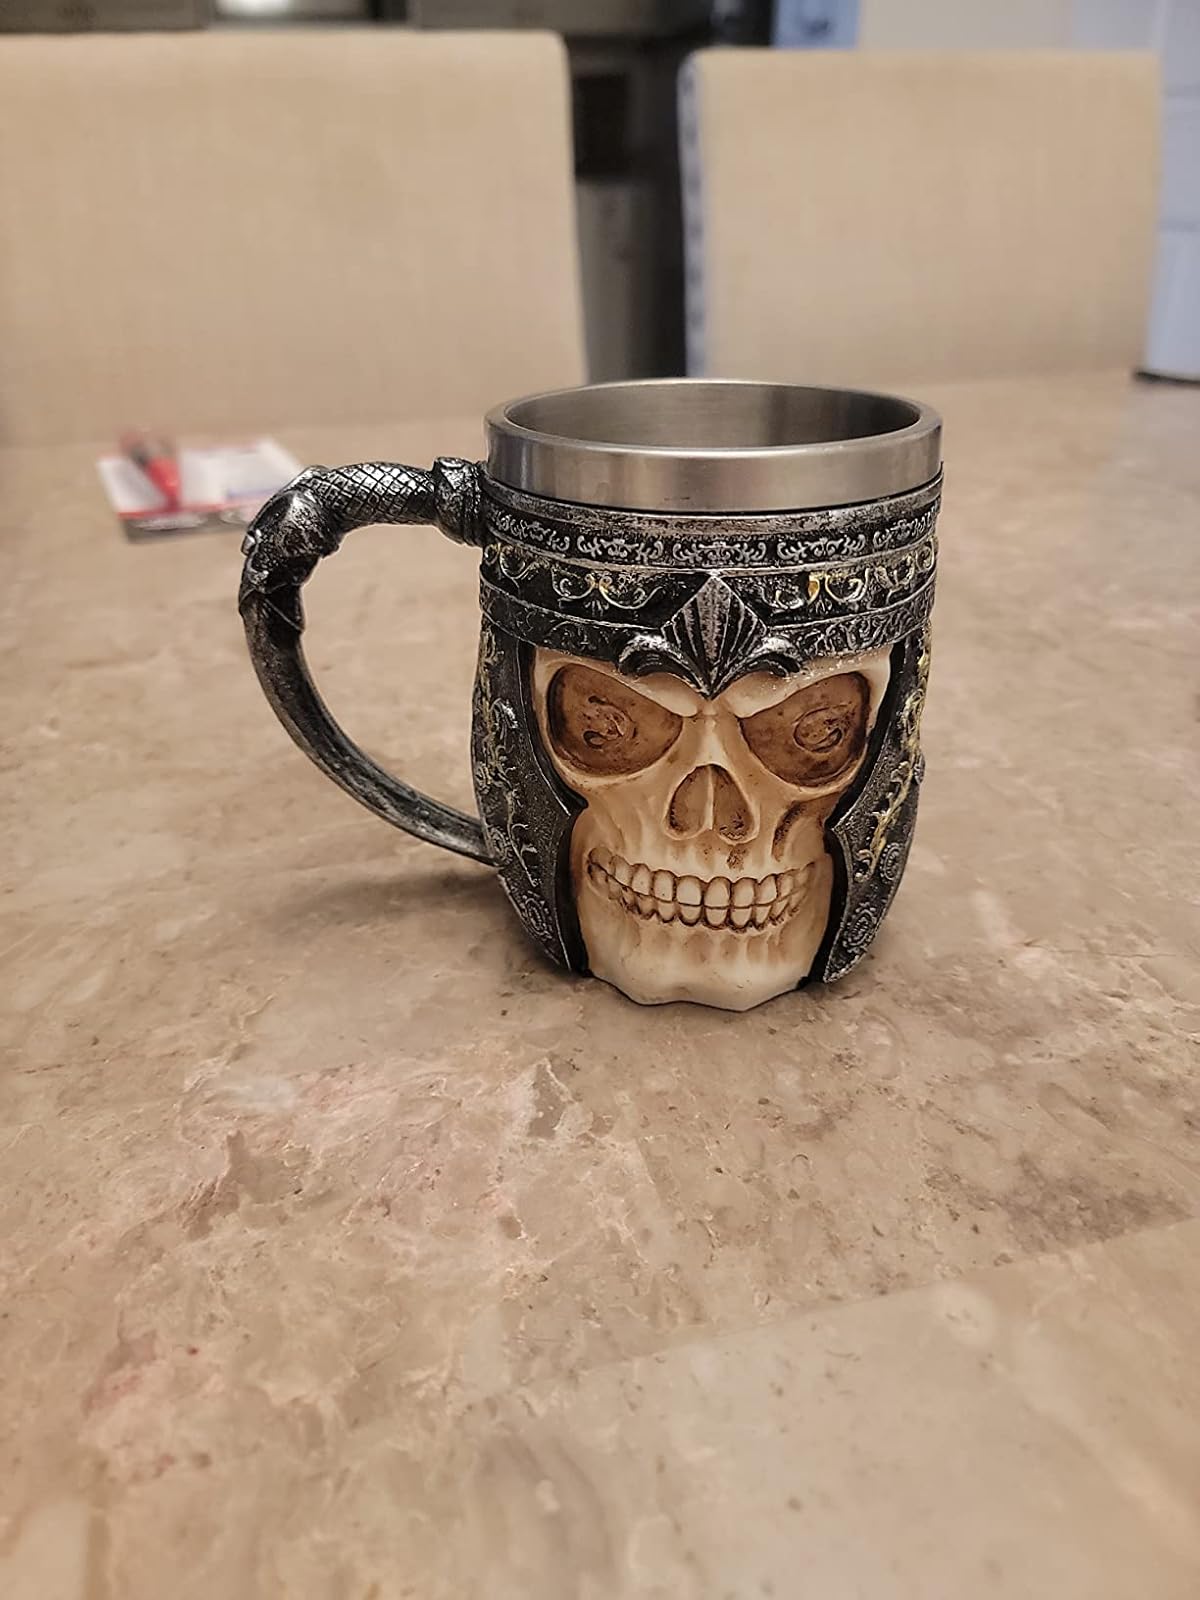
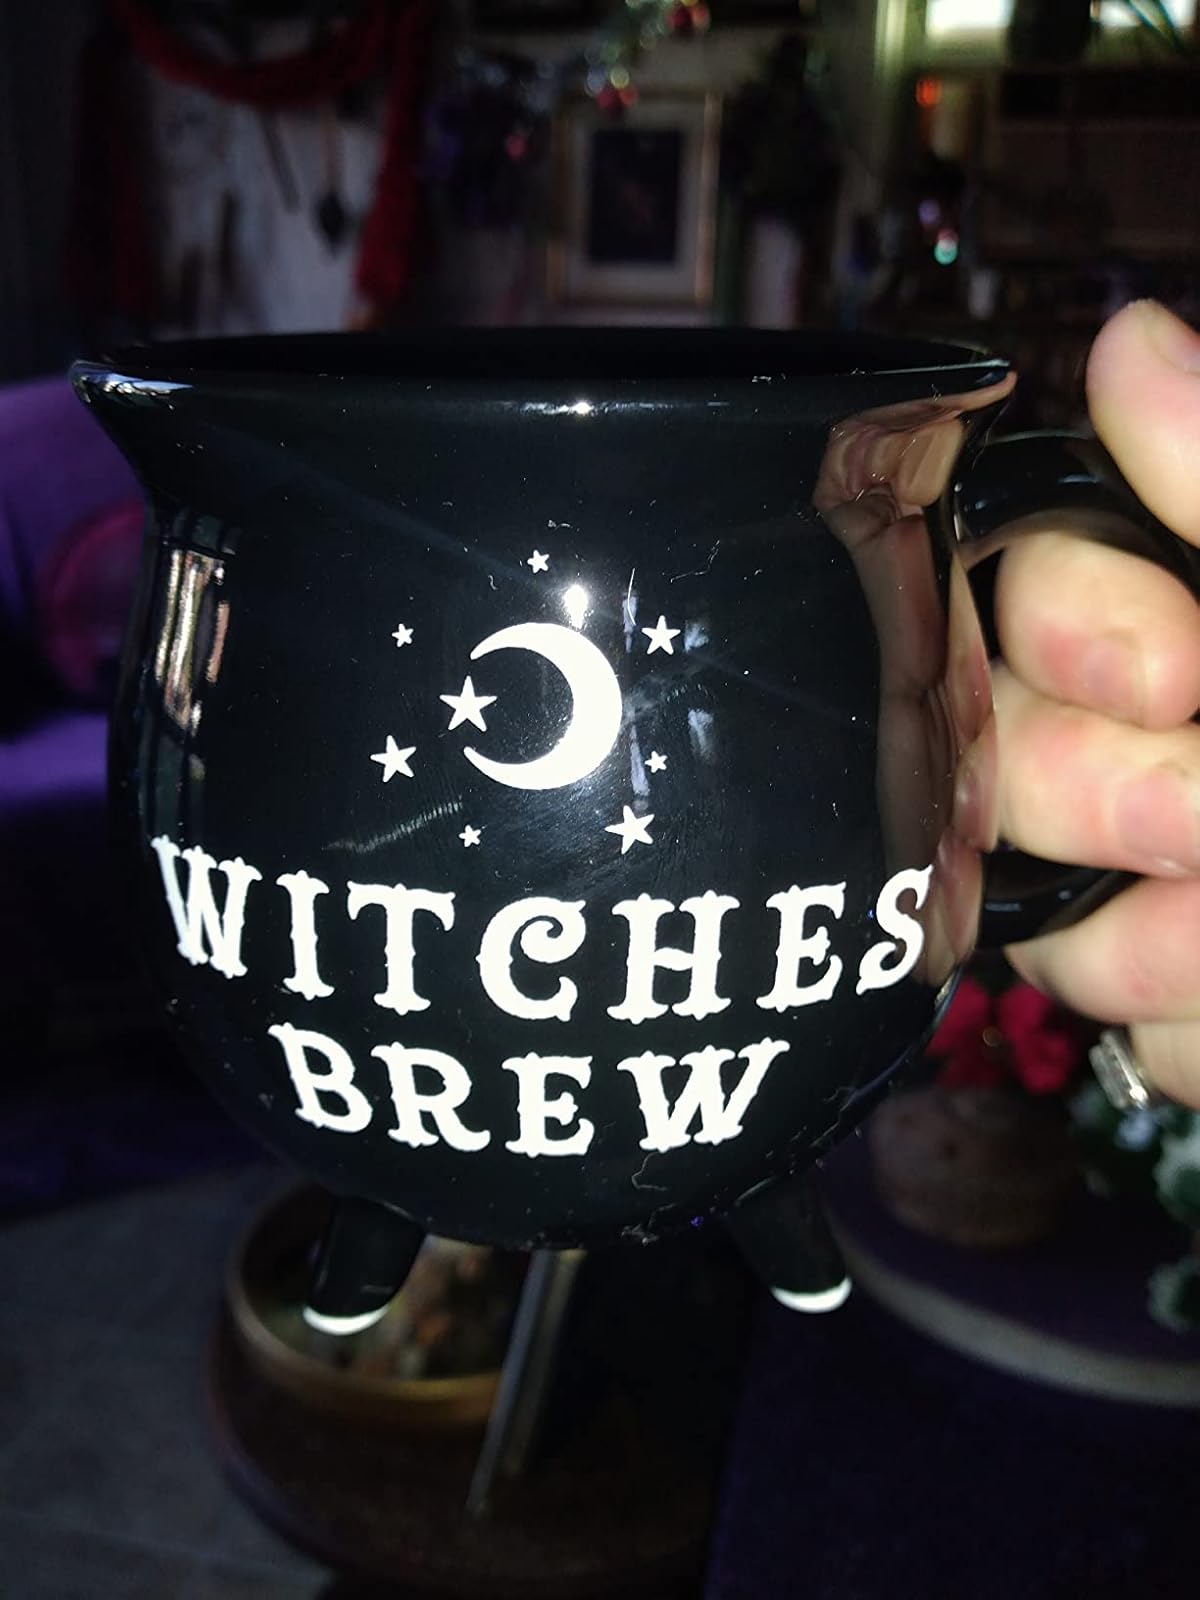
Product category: items_mug
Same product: no